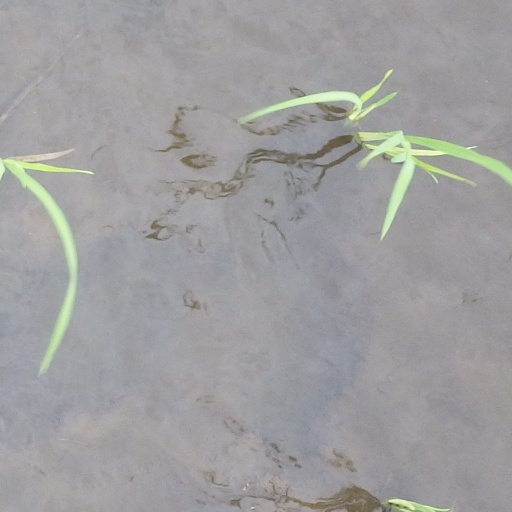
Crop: rice